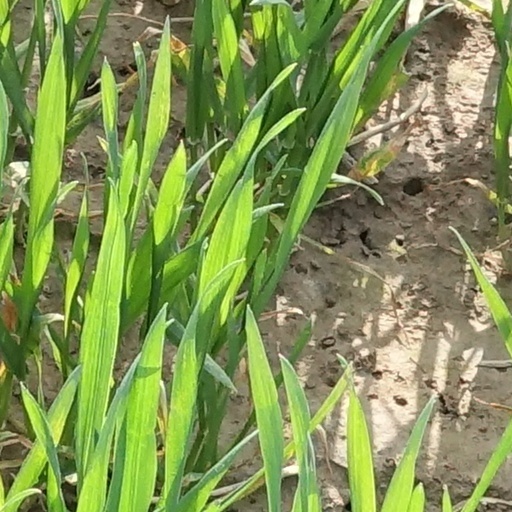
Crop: wheat